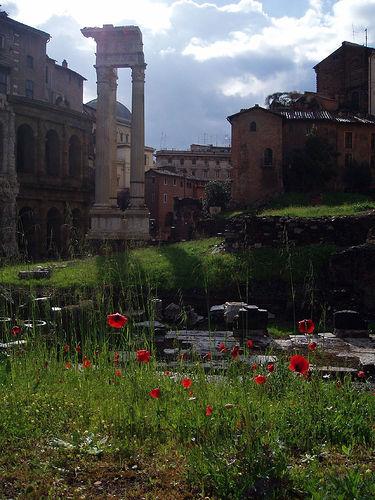
Weather: cloudy or overcast